Croydon, New South Wales

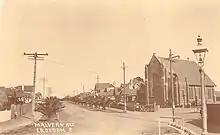
Malvern Avenue in the early 1900s

The first developments were on the northern side of the station around Edwin and Elizabeth Streets. Anthony Hordern built his grand home 'Shubra Hall' in 1869 while many of the shops along Edwin Street North were built in the 1880s. Many houses in the areas surrounding Edwin Street North and Elizabeth St are also of the Victorian style popular in the 1880s and 90s. The 1880s and 90s also saw the establishment of the suburbs first schools with Croydon Public School in 1884, and the Presbyterian Ladies' College relocating from Ashfield in 1891.